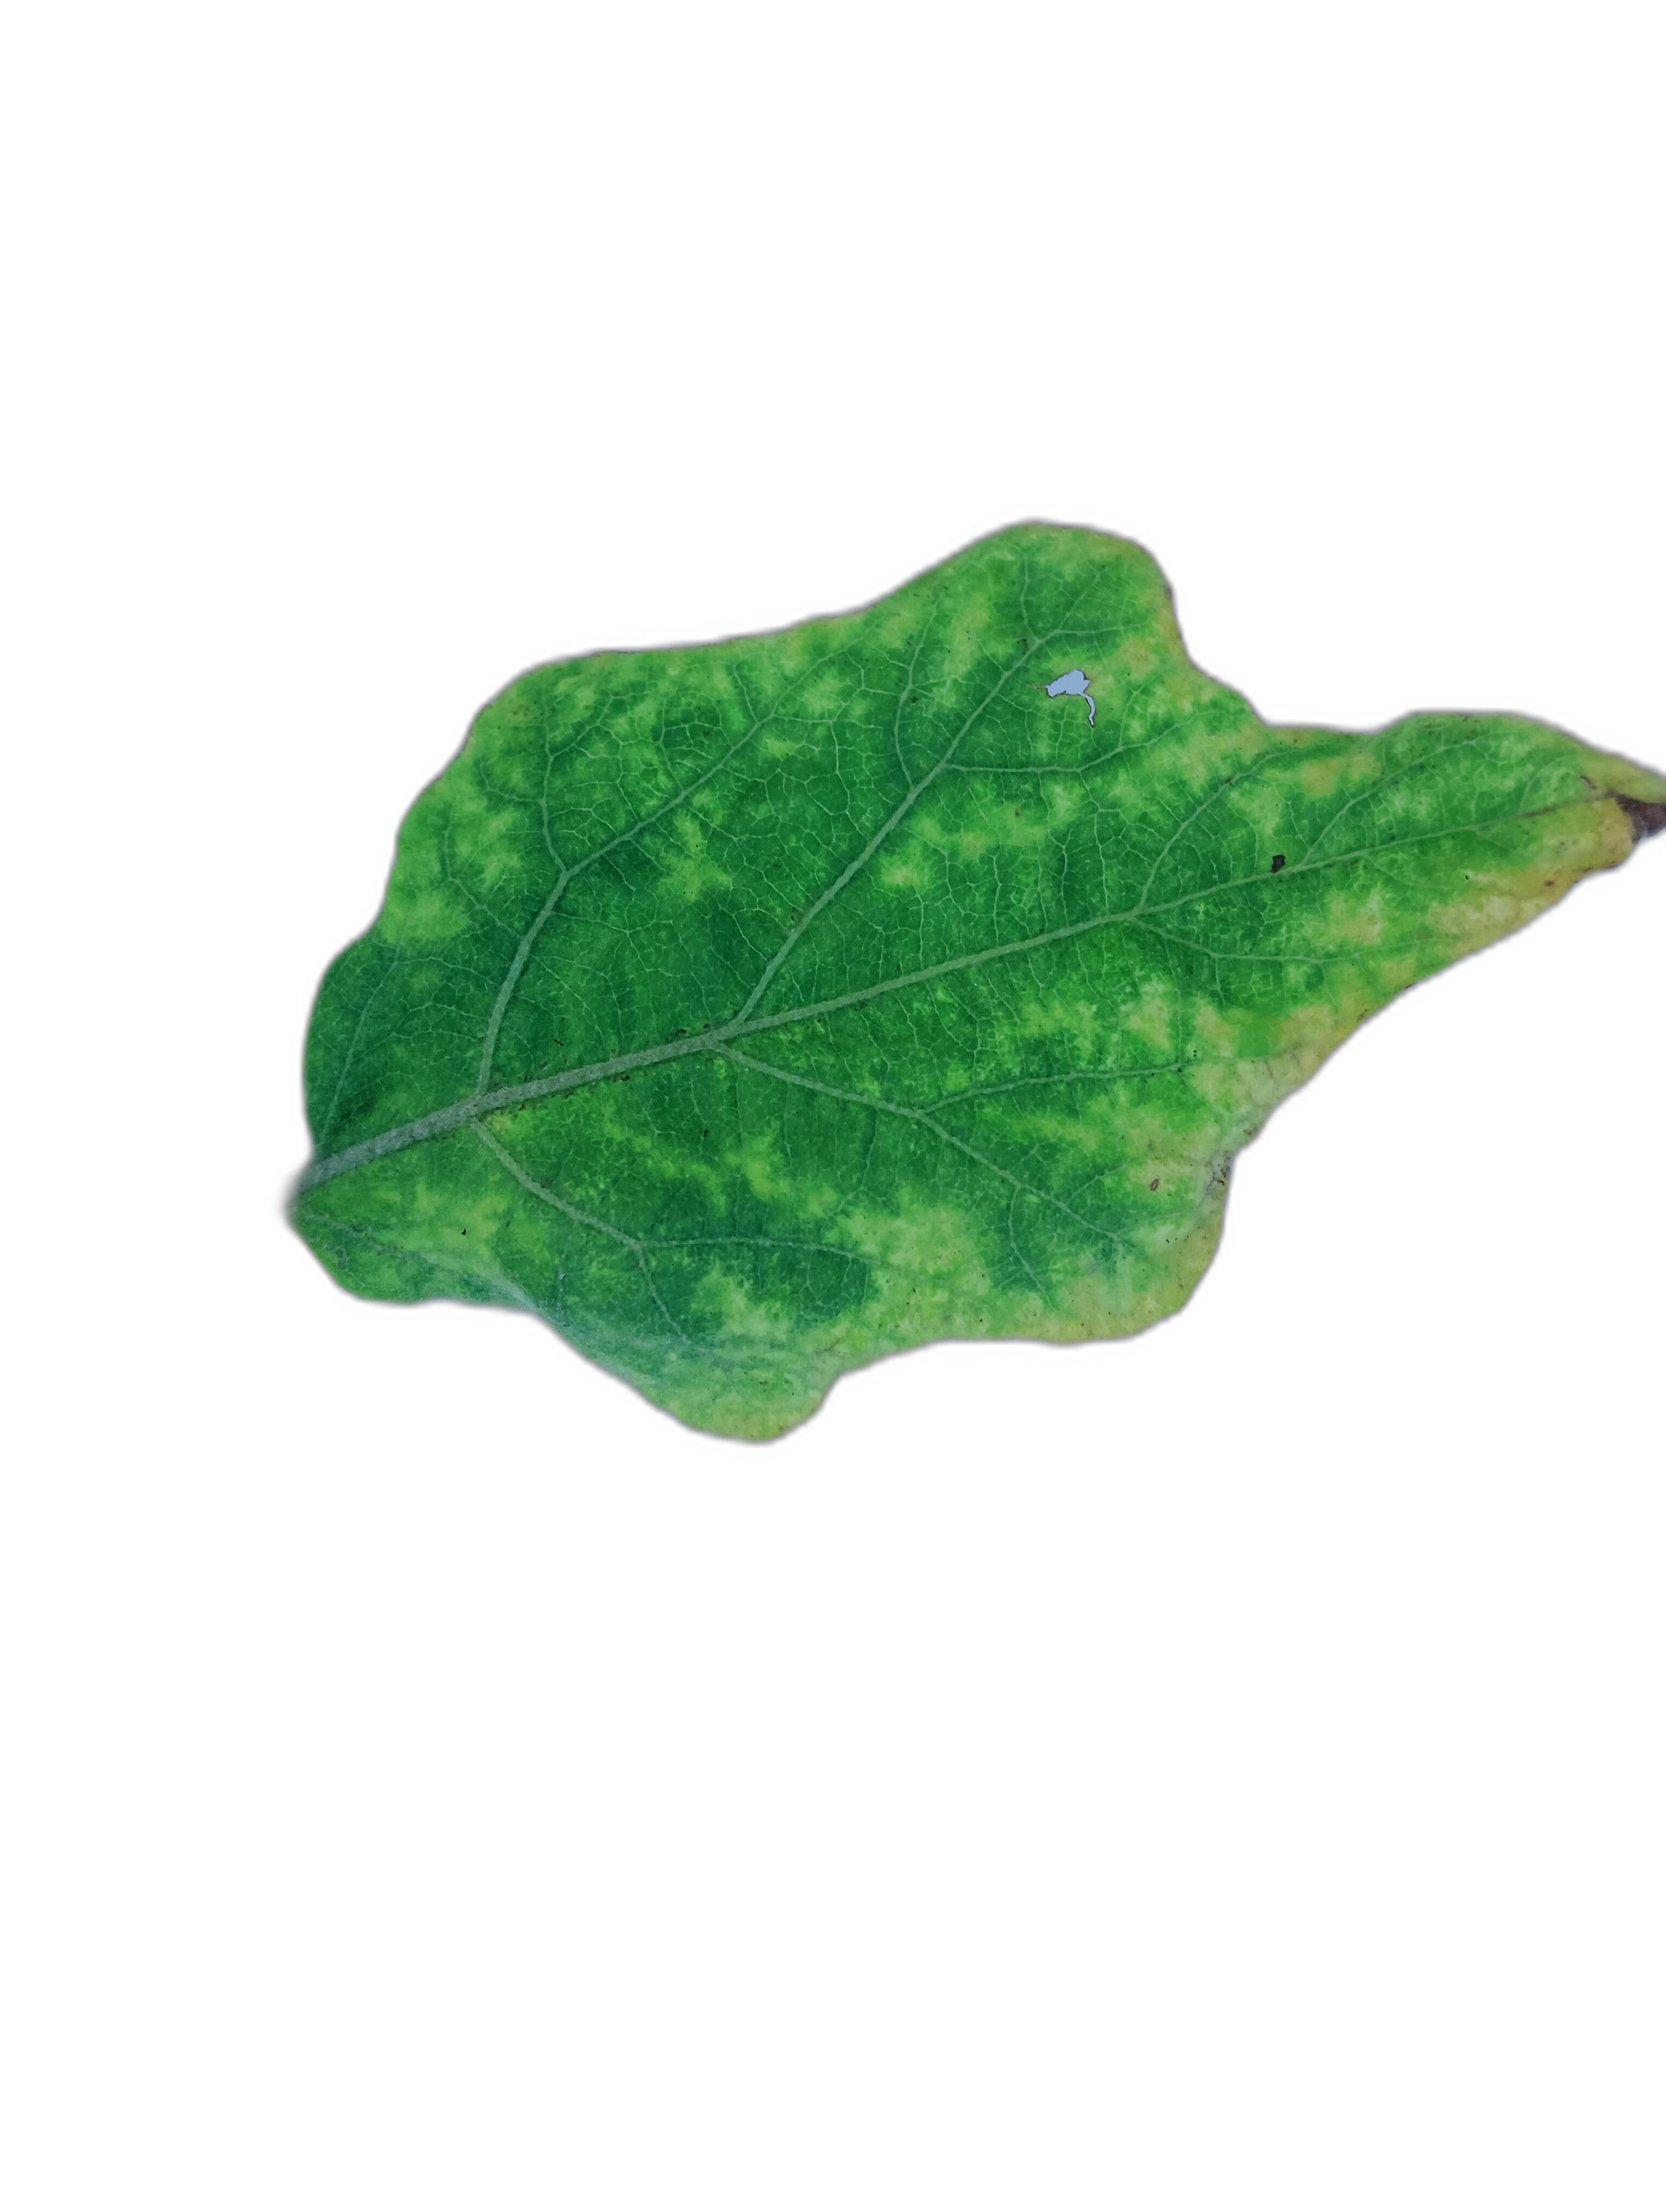
Label: Mosaic Virus Disease